Prataparudra Deva

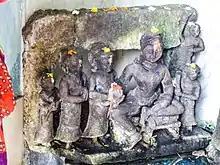
Gajapati Pratapaparudra Deva

Prataparudra Deva's life was heavily occupied in dealing with continuous military threats by his neighboring rulers on multiple fronts.